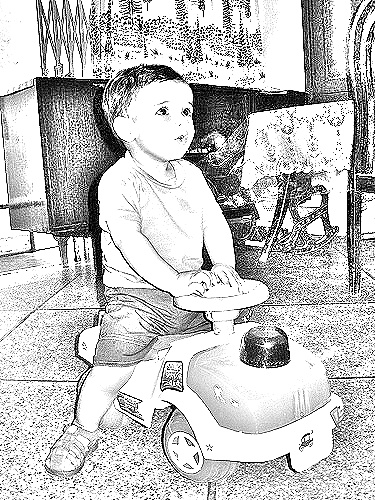
Portrait style: Sketch Portrait